History of the Jews in Ireland

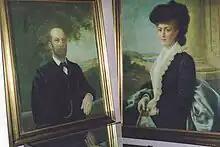
Sir Otto Jaffe and Lady Jaffe

Otto Jaffe, Lord Mayor of Belfast, was the life-president of the Belfast Hebrew Congregation and he helped build the city's second synagogue in 1904, paying most of the £4,000 cost. He was a German linen importer who visited Belfast several times a year to buy linen. He prospered and decided to live in Belfast. The synagogue he founded was located at Annesley Street, off Carlisle Circus in the north of the city where most Jews then lived. Subsequently, Barney Hurwitz, a prominent businessman in Belfast, was the president of the congregation for at least two decades. He was also a Justice of the Peace for many years and married Ceina Clein, of the well known Clein family of Cork City. Mrs. Ceina Hurwitz' first cousin Sara Bella Clein, also from that well known Cork family, married William Lewis Woolfson of Dublin, a member of a very prominent and numerous Dublin Jewish business family, whose many descendants are today spread all over the world including Ireland and Israel. The Clein family re-unions routinely were attended by up to 3,000 family members and in-laws.